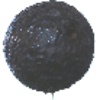
Label: Avocado ripe 1